Scarlet-breasted fruiteater

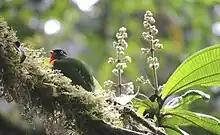
Scarlet-breasted Fruiteaters tend to occur higher up in the trees than many other fruiteaters.

The scarlet-breasted fruiteater is arboreal and often occurs higher up, from mid-levels to sub-canopy, than many other members of its genus. Like other fruiteaters, it tends to be rather lethargic.